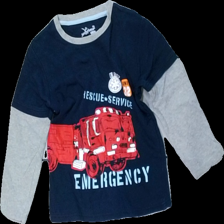
View: front
Type: Top
Category: Children
Brand: Not in the list
Brand text on label: Jumping Beans
Colors: Blue, Grey, Red, Multicolor
Material: 100% cotton
Pattern: Other
Cut: Regular, C-collar
Size: 128
Season: All
Price range: 50-100
Recommended usage: Reuse